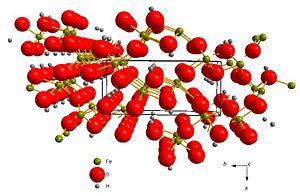
L’oxyhydroxyde de fer(III), ou oxohydroxyde de fer(III), est un composé chimique de formule FeO sous forme anhydre. Il s'agit d'un oxyde hydroxyde de fer à l'état d'oxydation +3. Il existe également sous forme hydratée FeO·nH₂O ; le monohydrate FeO·H₂O peut également être décrit comme l'hydroxyde de fer(III) Fe(OH)₃, et est également appelé oxyde de fer hydraté ou oxyde de fer jaune.
La goethite est une espèce minérale, variété d'oxyhydroxyde de fer(III), polymorphe α du composé FeO avec des traces de Mn et H₂O. Les cristaux sont relativement rares, striés sur {001}, mais peuvent atteindre 45 cm.